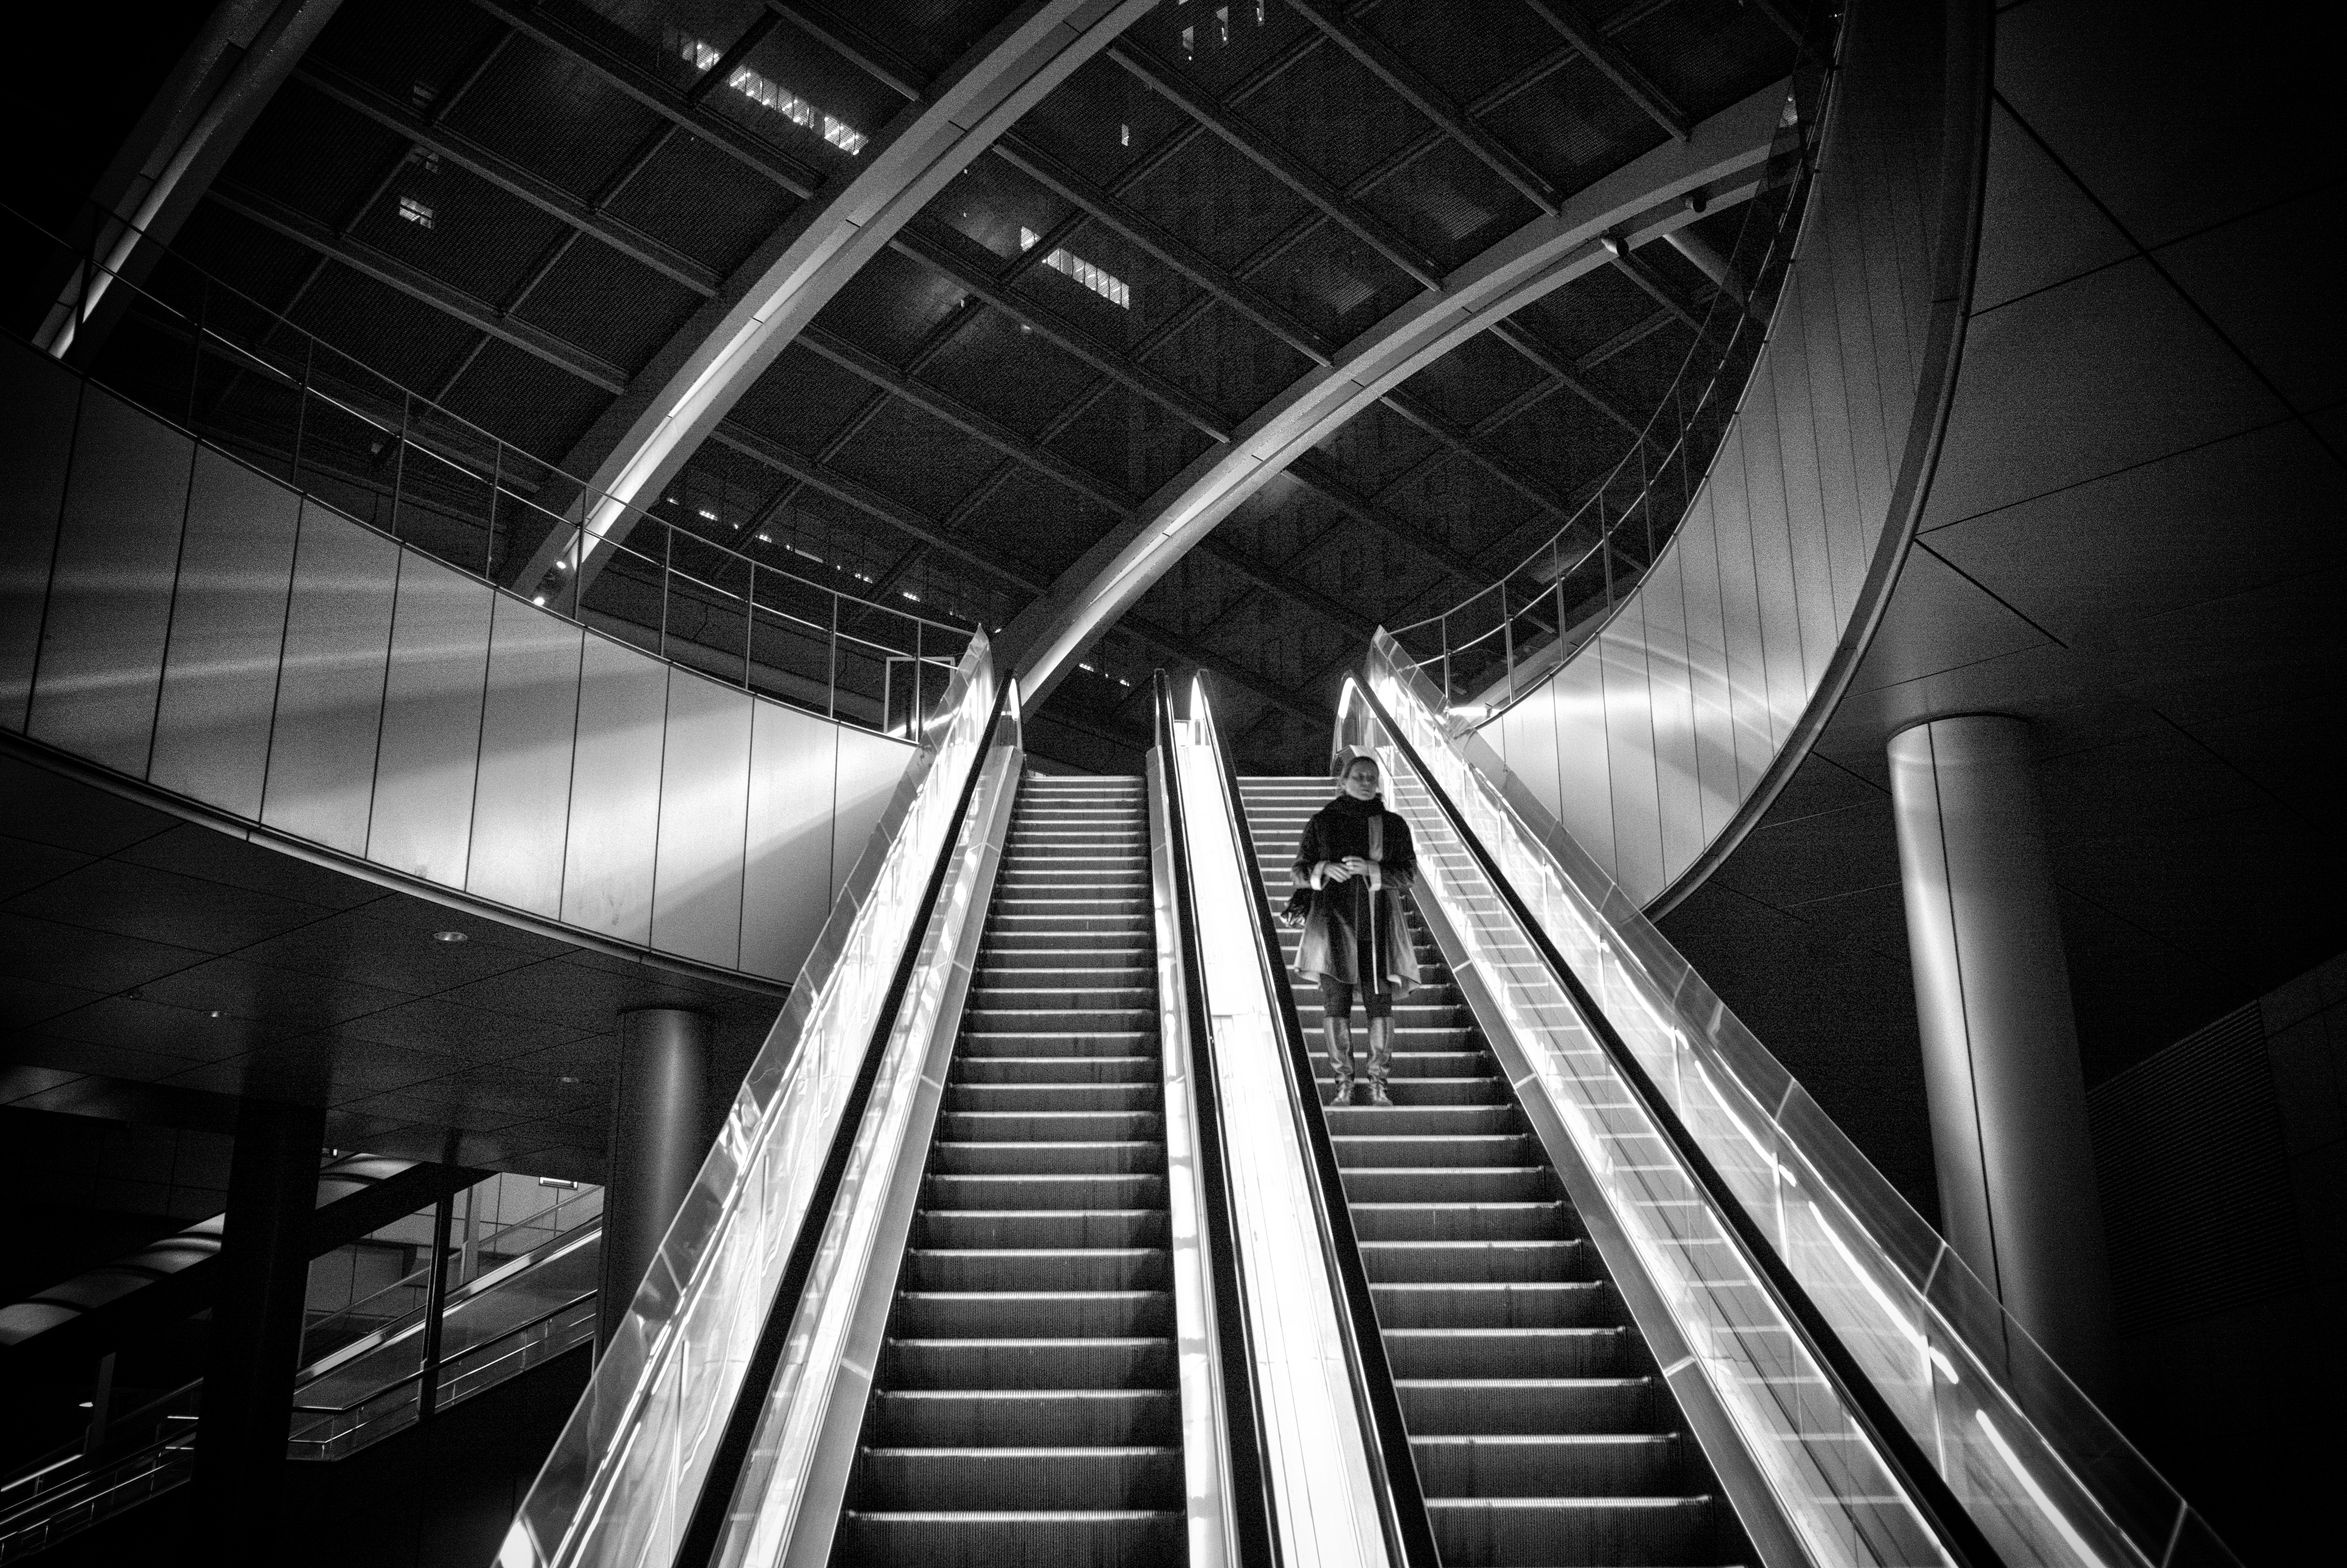
light, black and white, white, photography, escalator, line, darkness, black, monochrome, public transport, streetphotography, bw, tokyo, symmetry, shape, streetpics, dakohuang, humaningeometry, monochrome photography